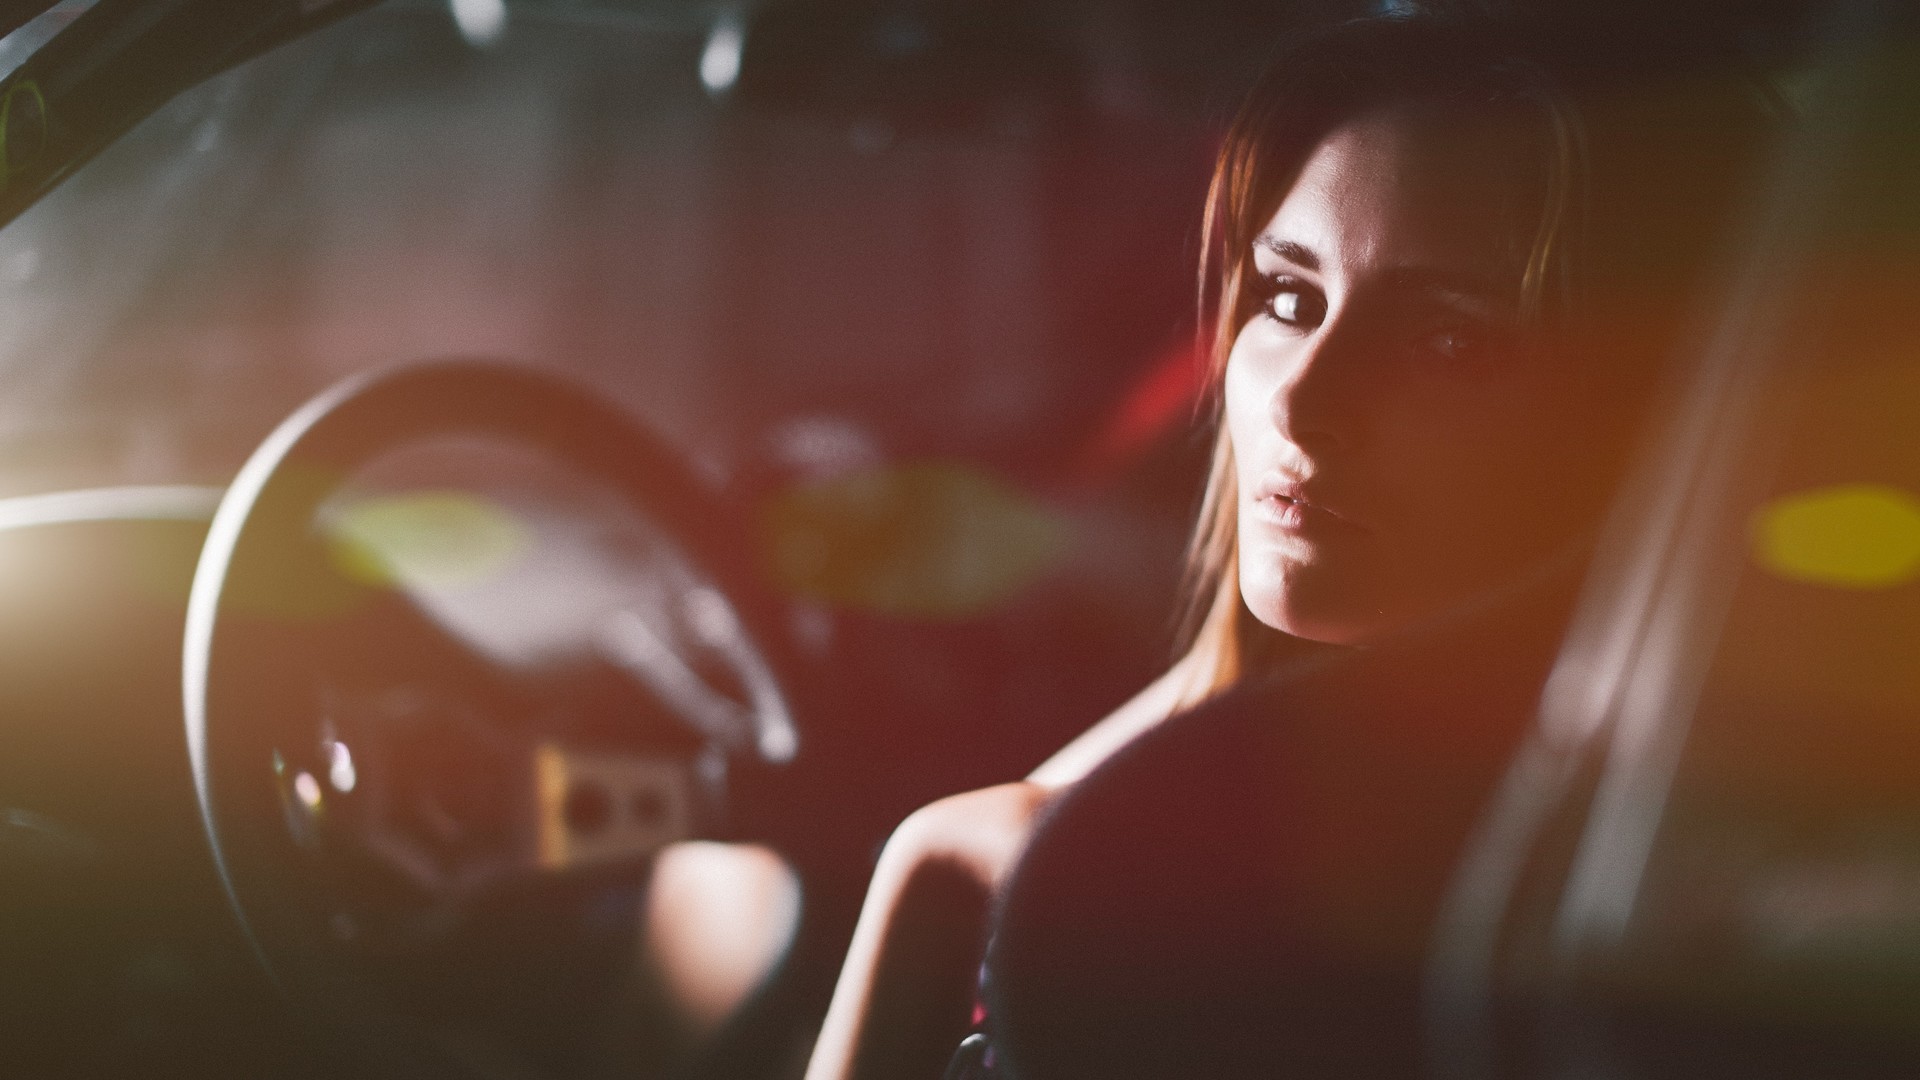
woman, red, light, backlighting, lip, photography, lens flare, hand, sunlight, eyewear, black hair, brown hair, flash photography, performance